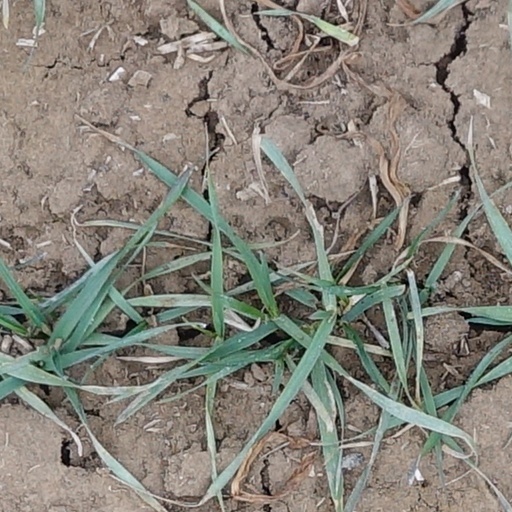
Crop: wheat